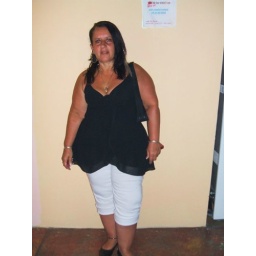
cat in black and white